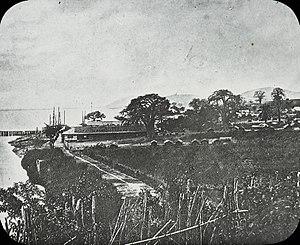
La relégation, dans le cadre du colonialisme belge, désigne une peine administrative et judiciaire.